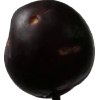
Label: plum